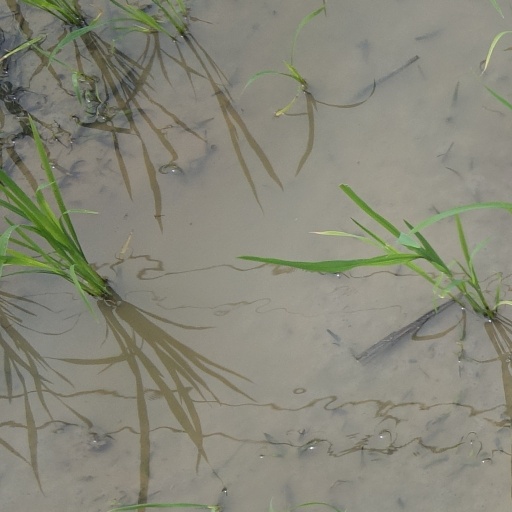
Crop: rice